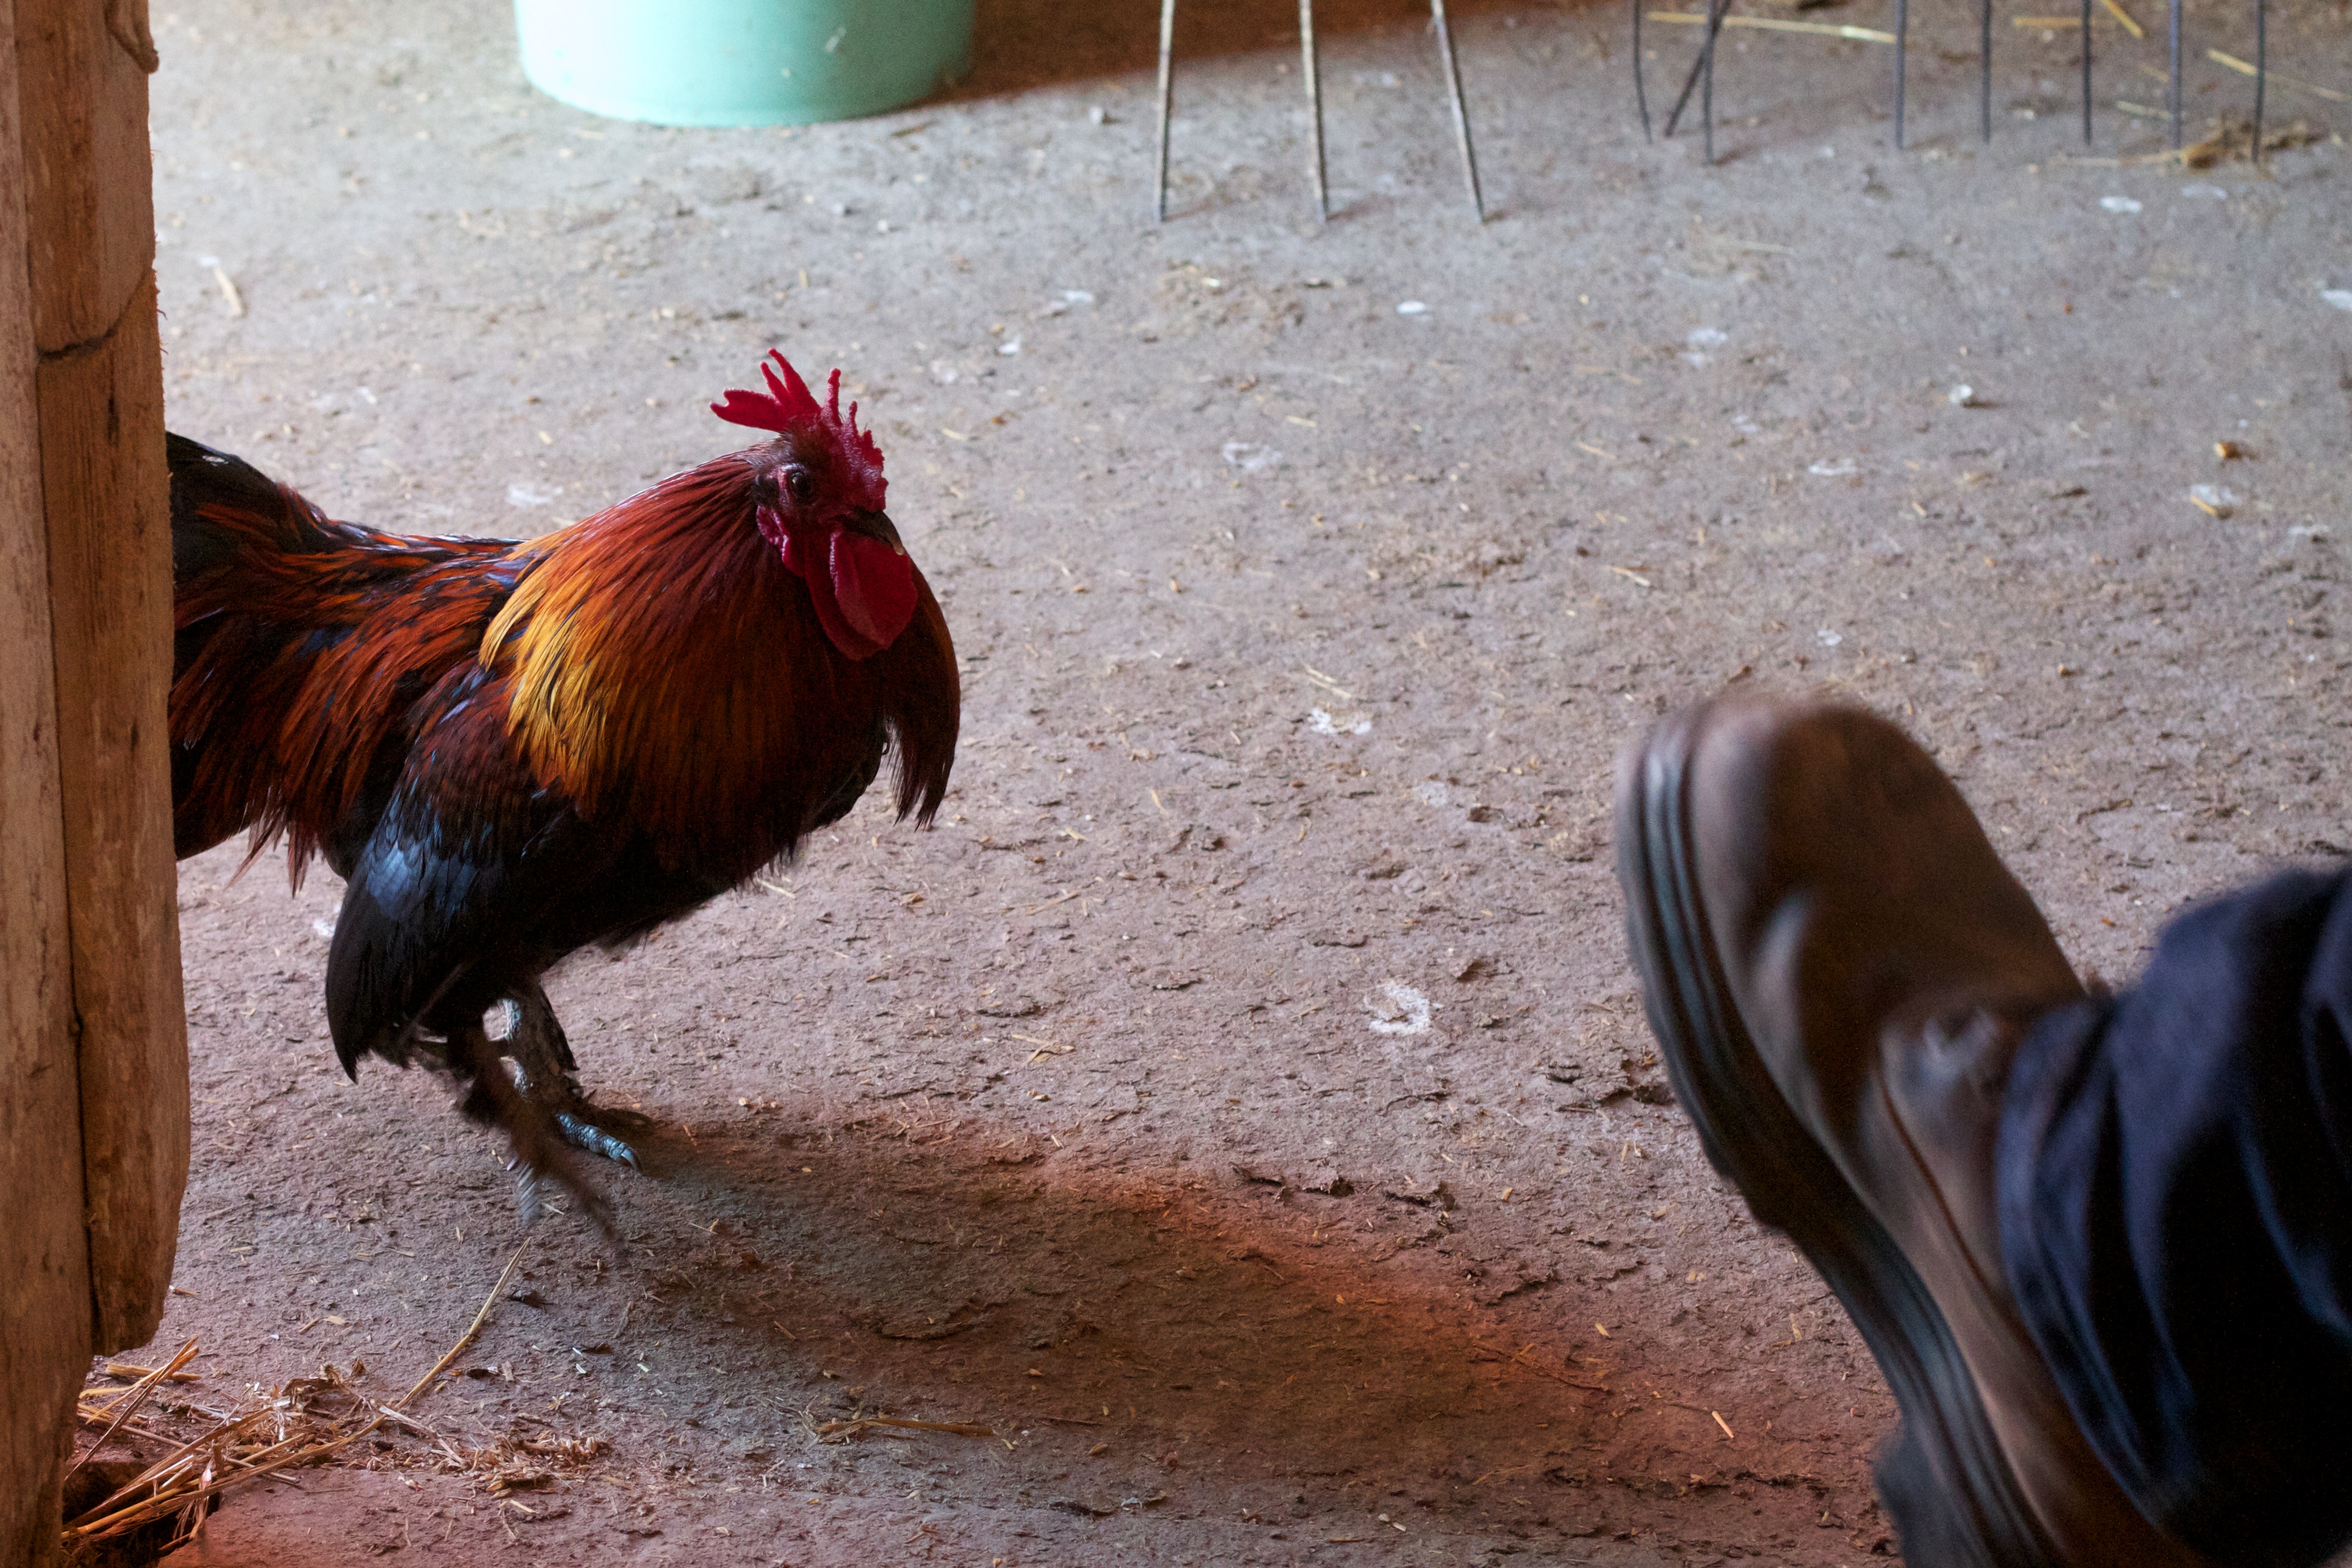
bird, beak, chicken, fowl, fauna, rooster, galliformes, vertebrate, phasianidae